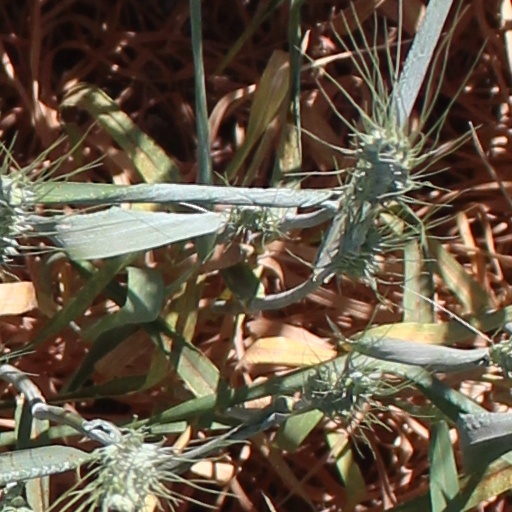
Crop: wheat